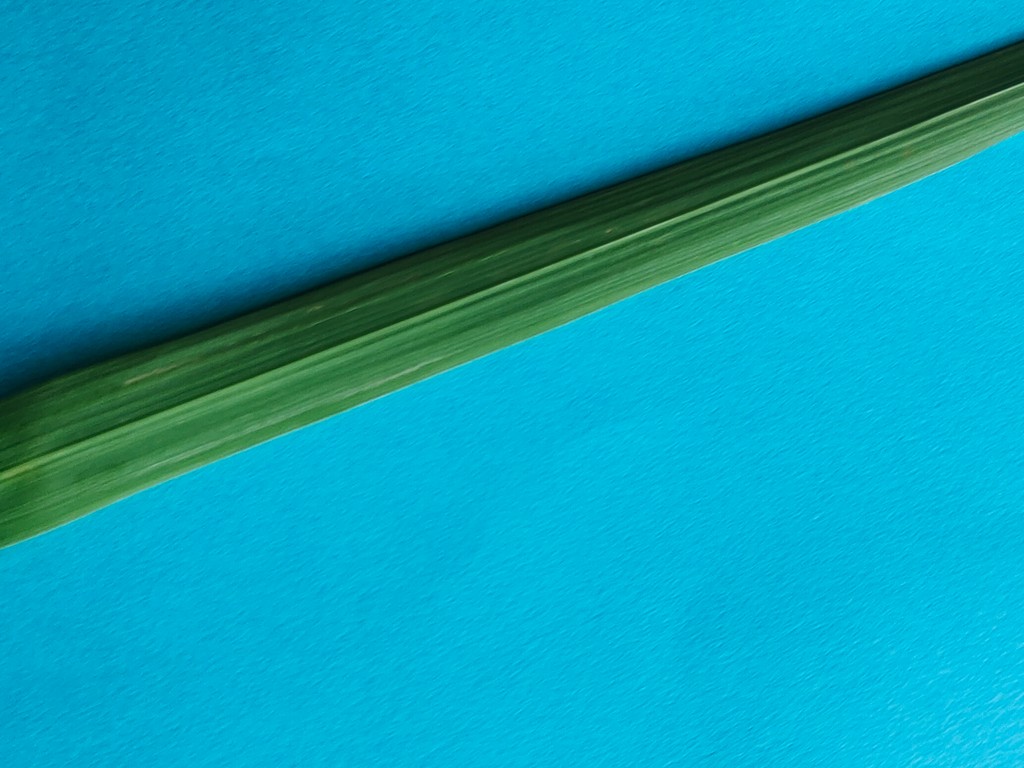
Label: Healthy